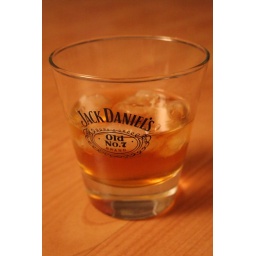
Impostor! Jim Beam black label in a JD glass - I WILL go to hell for this crime!